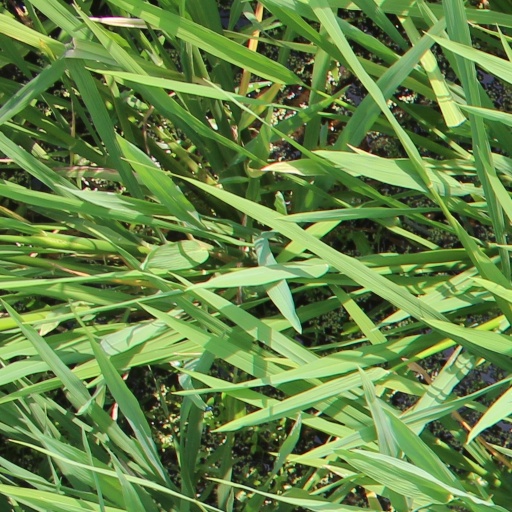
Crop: rice